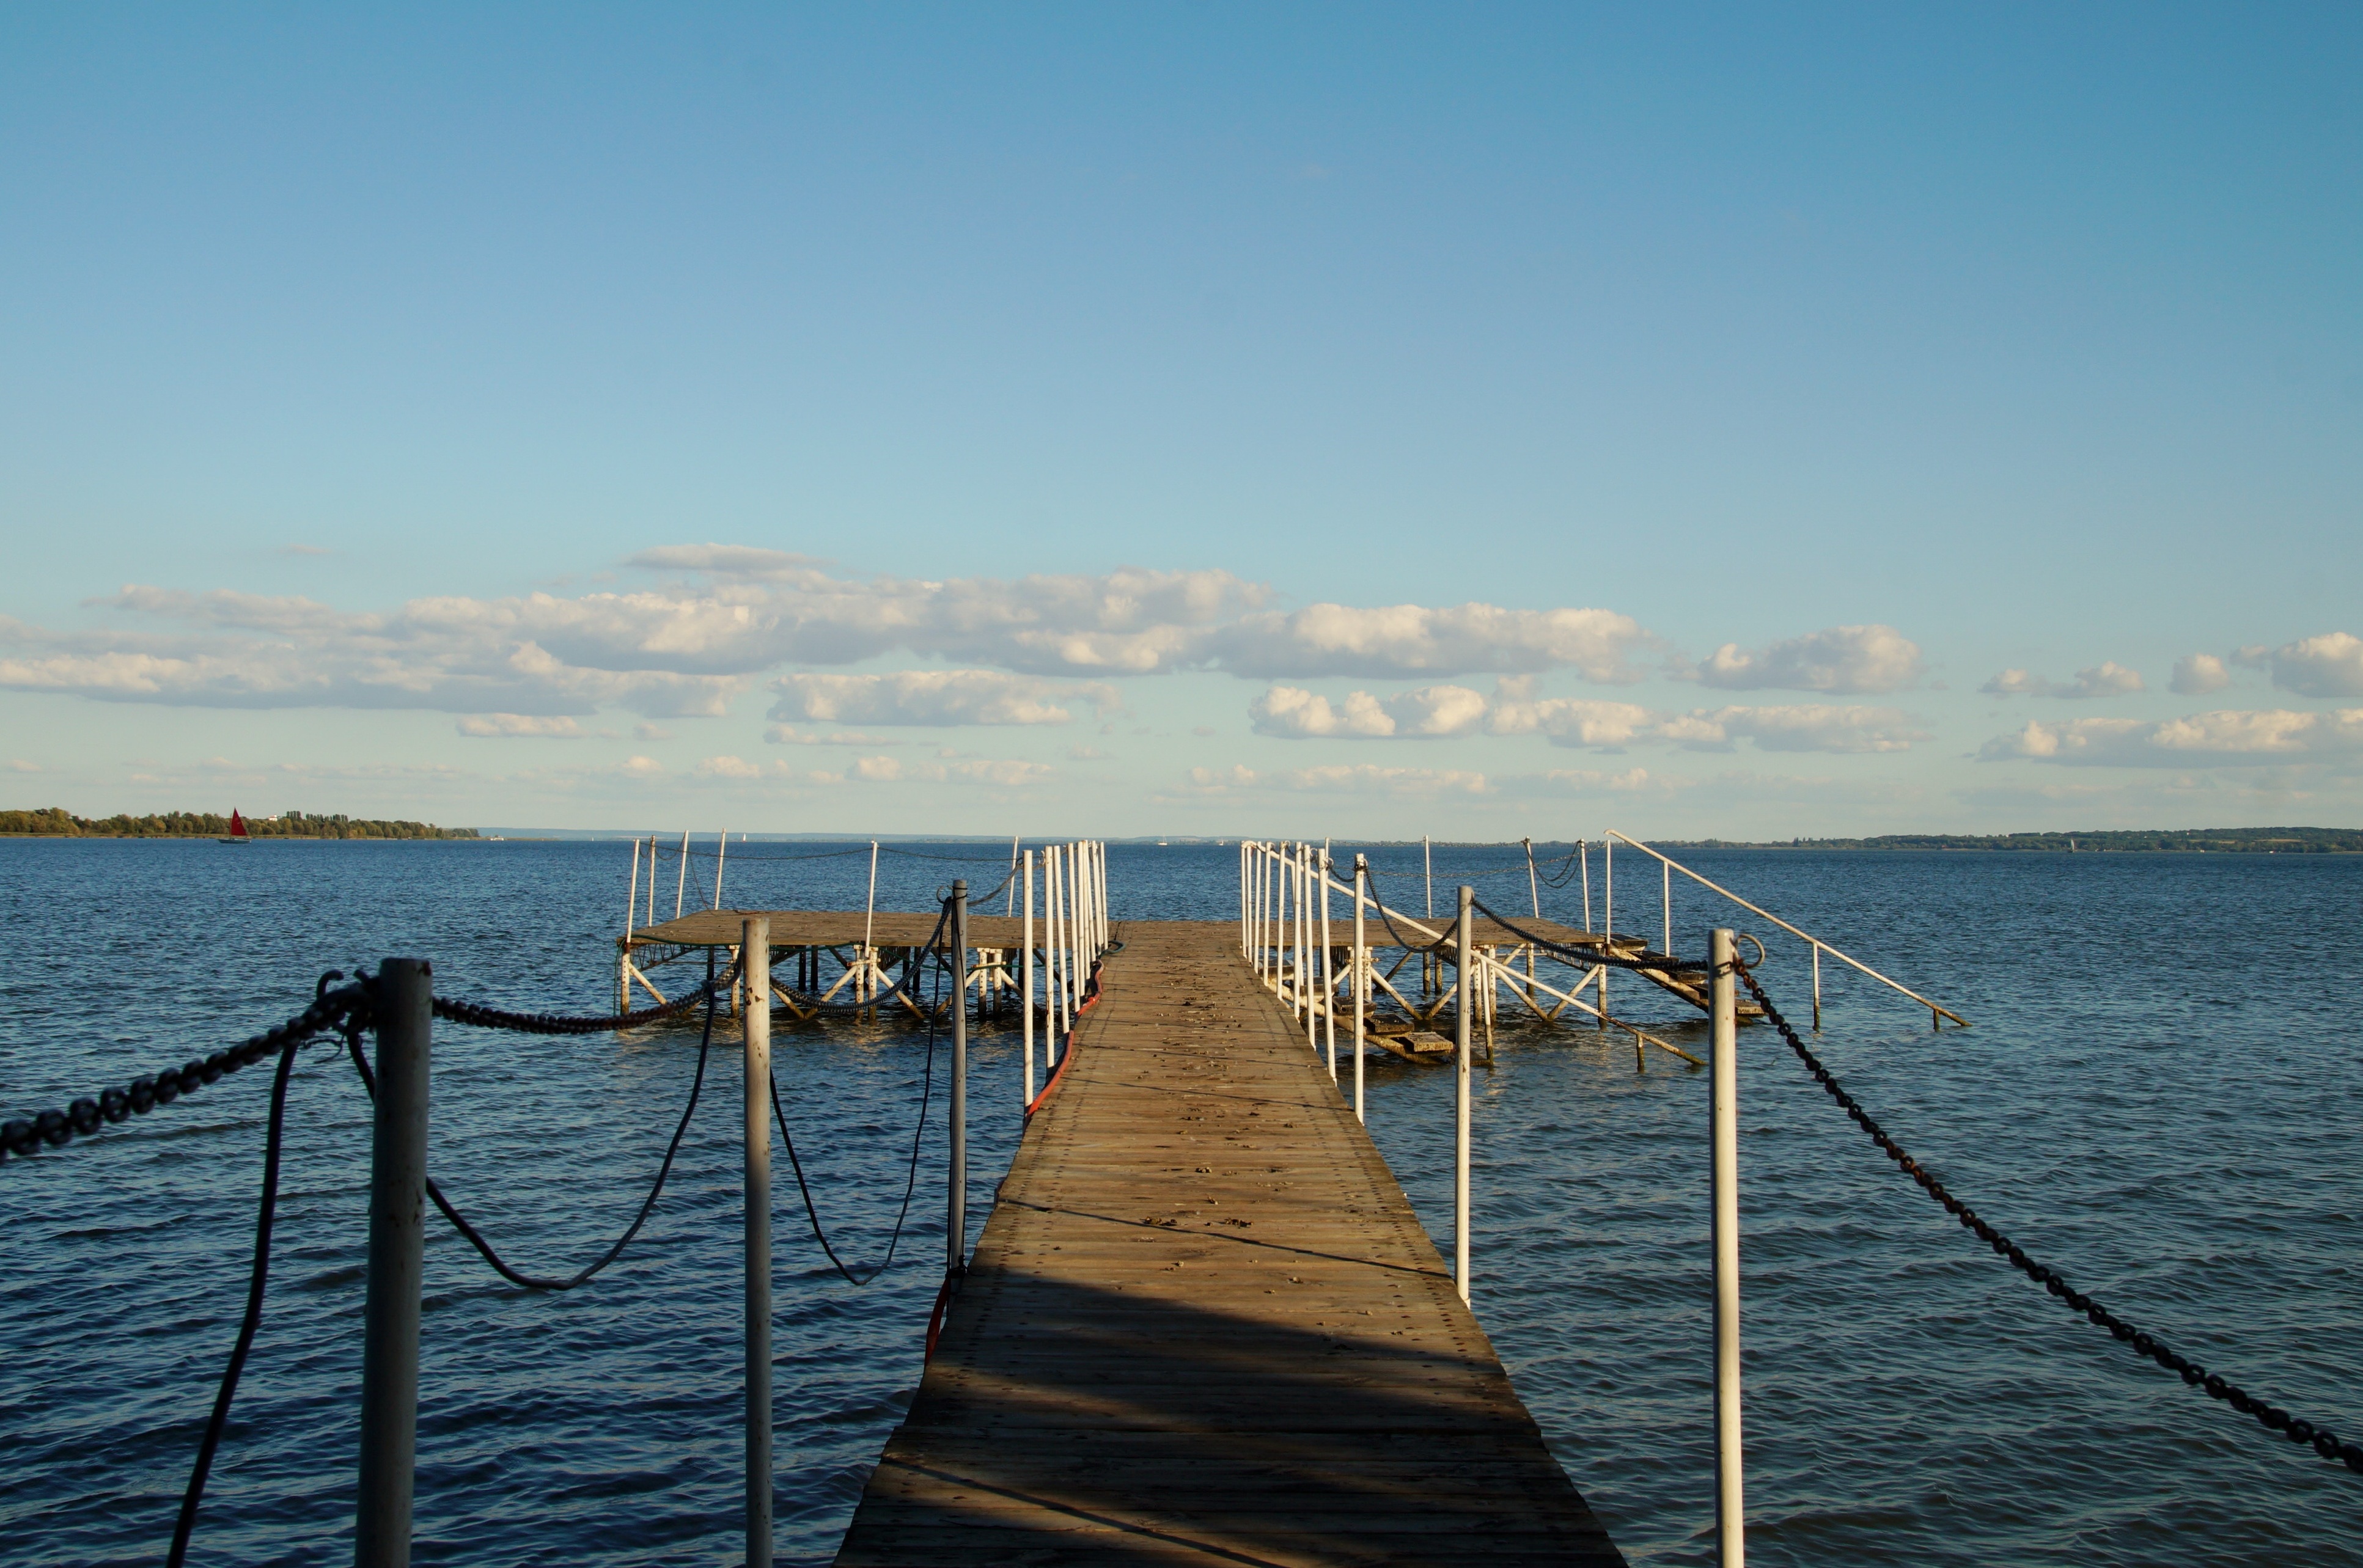
sea, coast, water, ocean, horizon, dock, boat, bridge, shore, lake, pier, vacation, dusk, vehicle, bay, marina, footbridge, balaton